Nouakchott

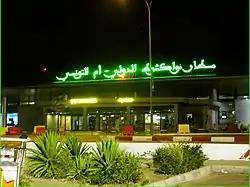
Nouakchott–Oumtounsy International Airport

Nouakchott is divided into three administrative regions ("wilayat") led by governors appointed by the central government, each of which contains three departments ("moughataa"):